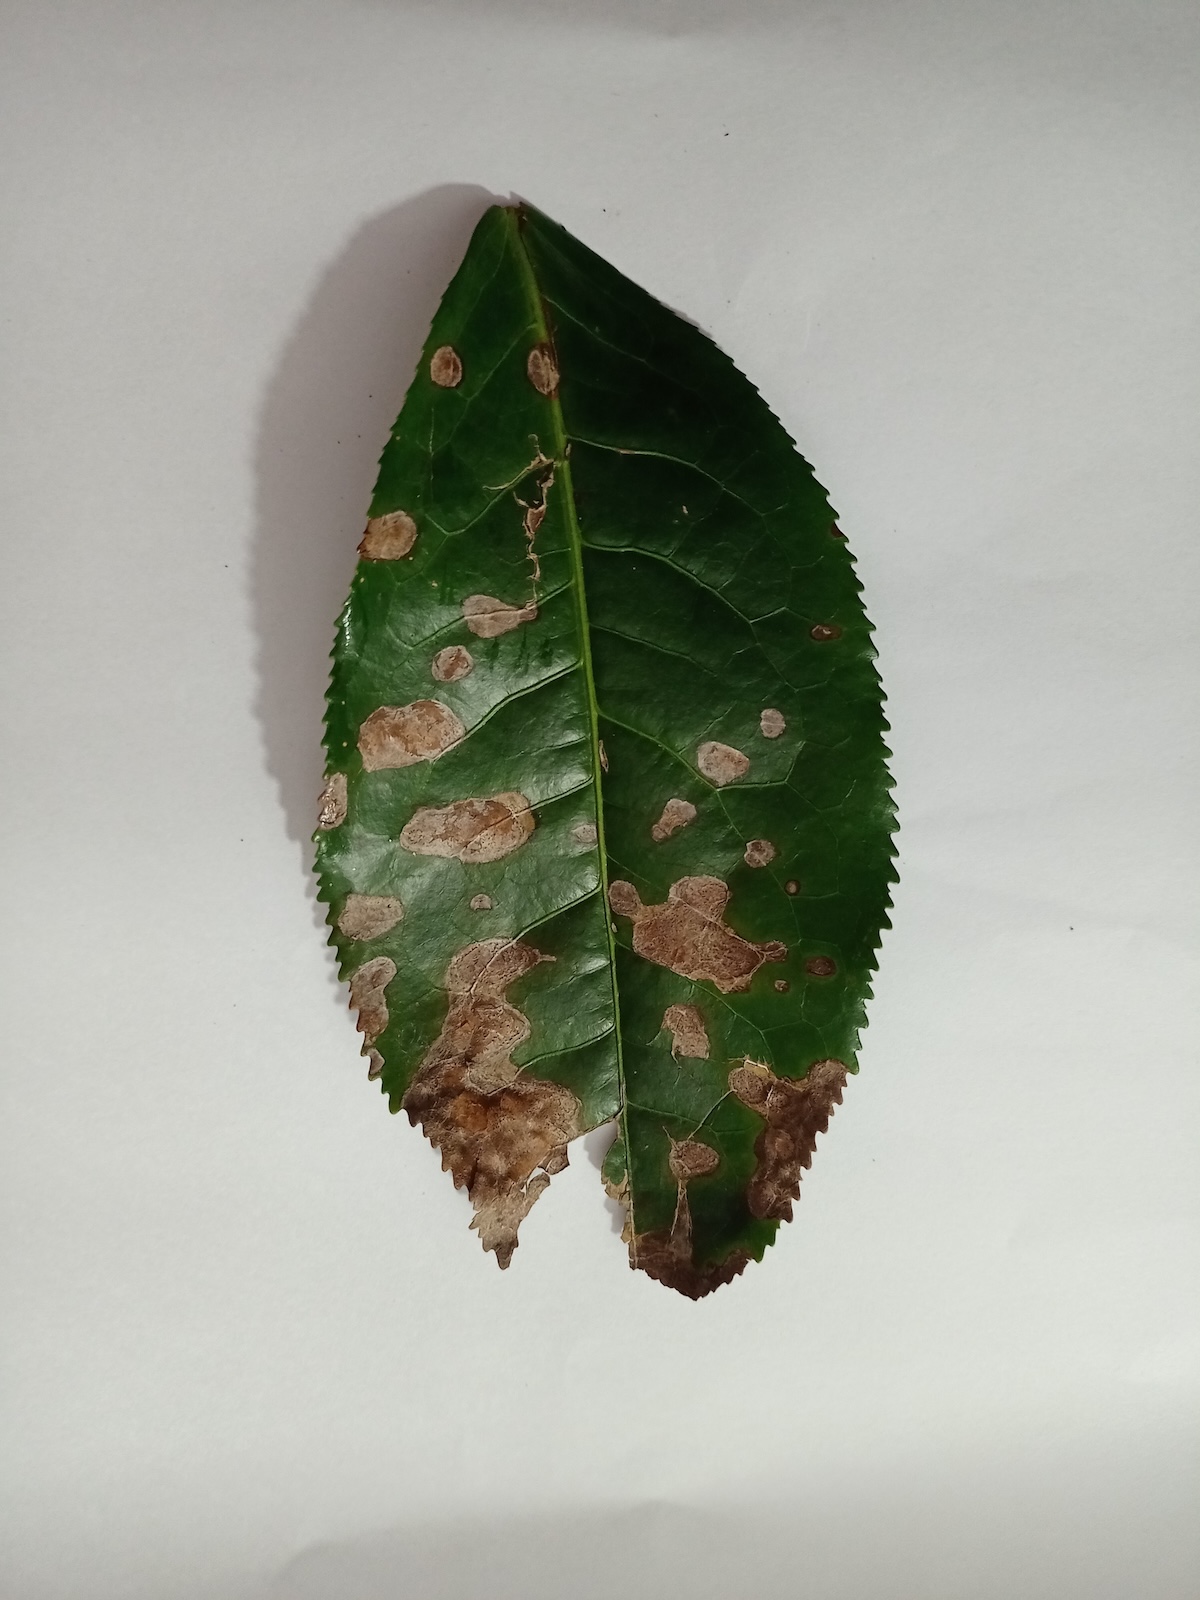
Label: Brown Blight